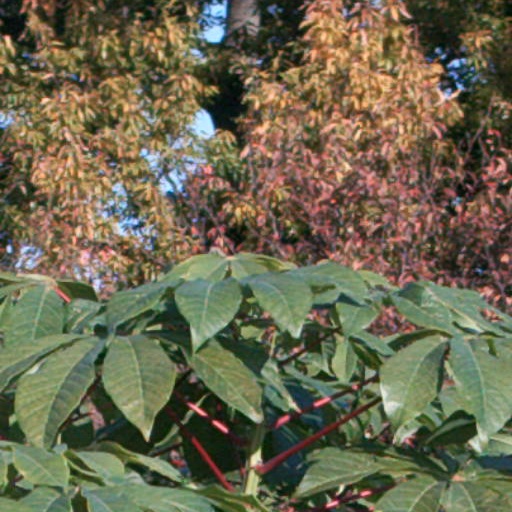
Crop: cassava